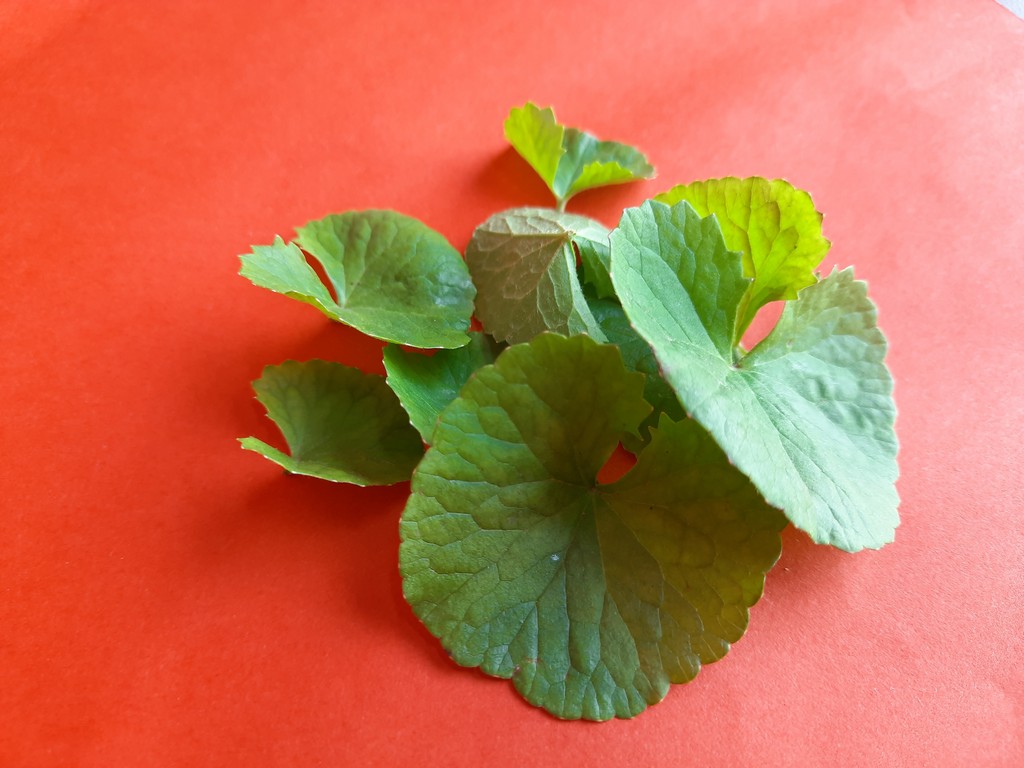
Label: Healthy